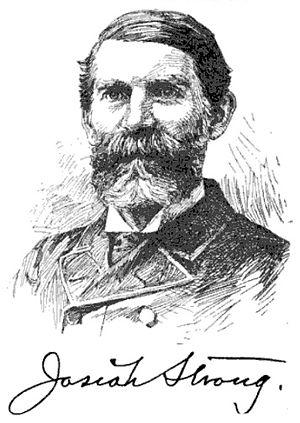
Josiah Strong était un pasteur protestant américain. C'est le fondateur de l'Évangile social qui propose d'appliquer les principes du protestantisme pour résoudre les problèmes liés à l'industrialisation, à l'urbanisation et à l'émigration. Entre 1886 et 1898 il occupe le poste de secrétaire général de l'Alliance évangélique américaine, un groupe de missions protestantes. Ses talents de propagandiste en font un homme influent dans l'opinion publique.